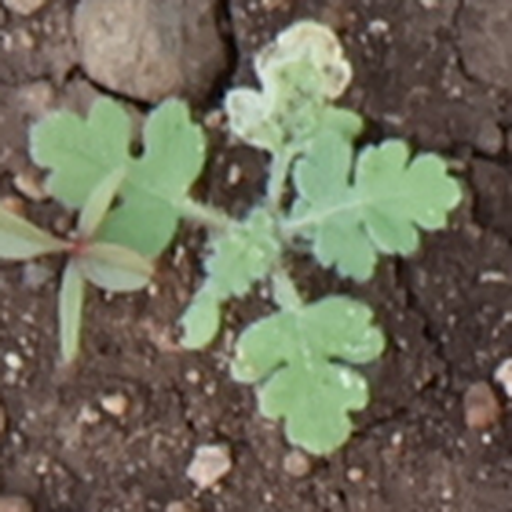
Weed species: Gajar_gavat_(Parthenium hysterophorus)